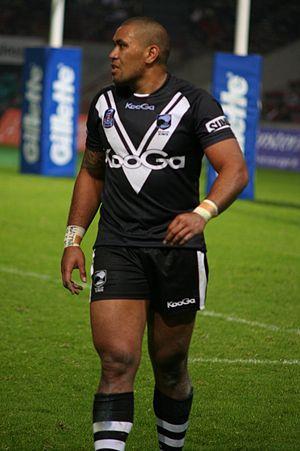
La quatorzième édition de la Coupe du monde de rugby à XIII se déroule du 26 octobre 2013 au 30 novembre 2013 et se partage entre l'Angleterre, la France, l'Irlande et le Pays de Galles. Son annonce est faite par la fédération internationale en juillet 2009. Prévue initialement en 2012, il est finalement décidé de décaler la compétition d'une année en raison de l'organisation des Jeux olympiques de 2012 à Londres. Il est aussi décidé que les éditions suivantes se dérouleront sur un cycle quadriennal.
Frank Pritchard, né le 3 novembre 1983 à Darlinghurst, est un joueur de rugby à XIII néo-zélandais et samoan évoluant au poste de deuxième ligne dans les années 2000. Il a effectué toute sa carrière professionnelle aux Penrith Panthers depuis 2003. Titulaire en club, il est sélectionné en équipe de Nouvelle-Zélande pour le Tournoi des Quatre Nations 2009 en Angleterre et en France.